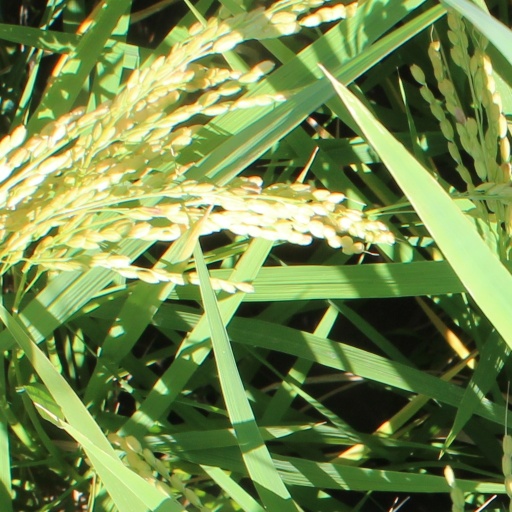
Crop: rice